Gallon per watt-hour

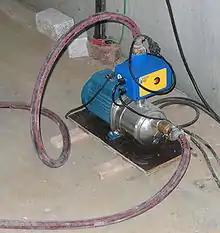
A water pump

The gallon per watt-hour or (G/Wh) is a formula used to test the efficiency of a pool pump or sump pump.